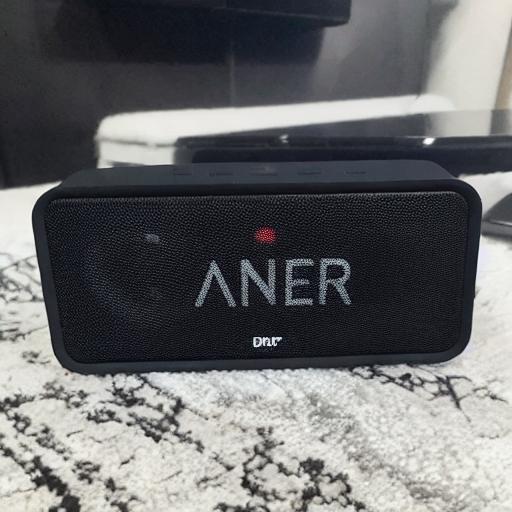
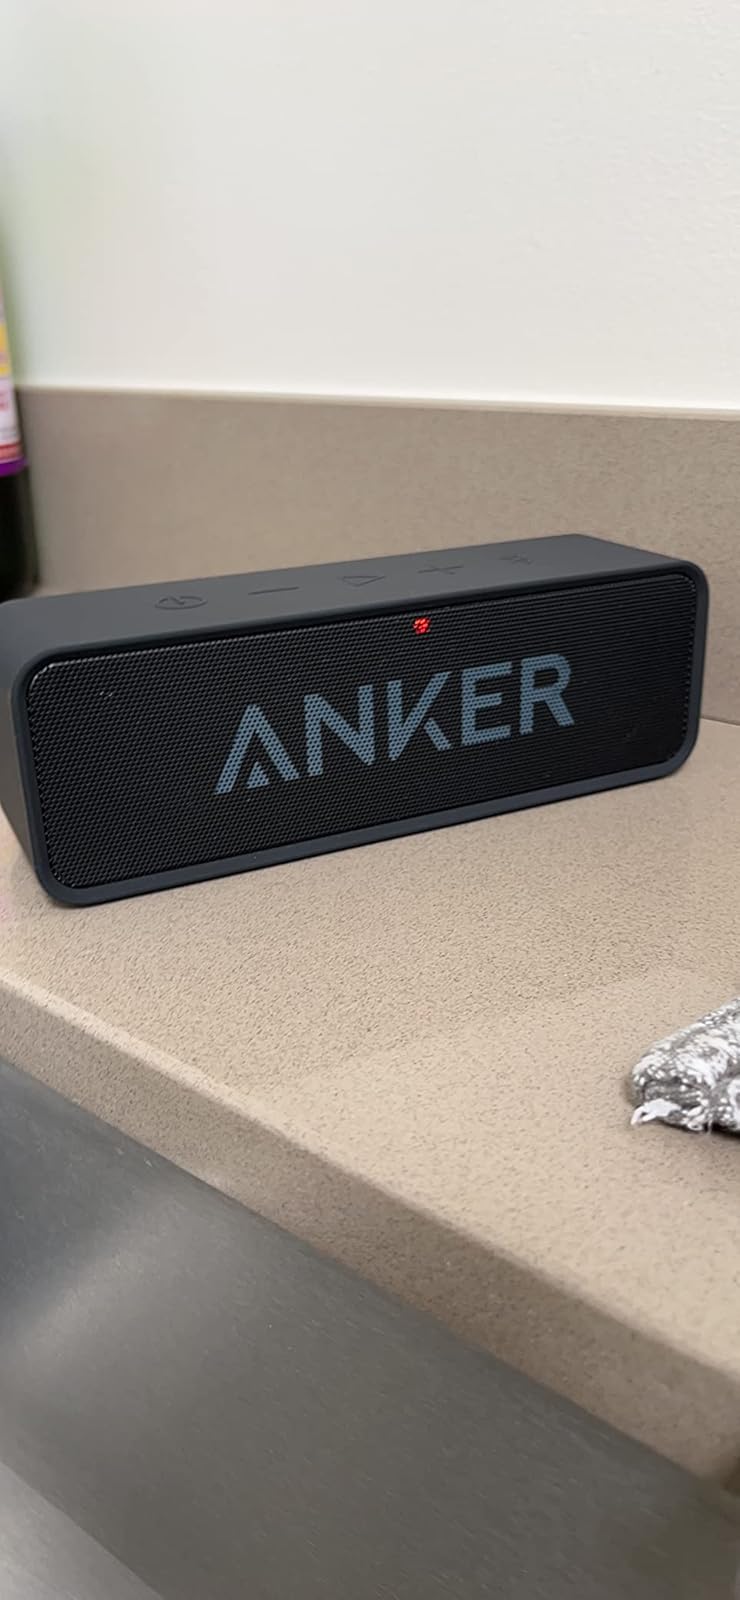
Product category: speaker
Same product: no